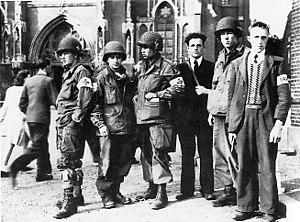
L'opération Market Garden est une opération militaire alliée essentiellement aéroportée de la Seconde Guerre mondiale qui se déroula en septembre 1944. Il s'agissait d'une tentative principalement menée par les armées britanniques de prendre des ponts franchissant les principaux fleuves des Pays-Bas occupés par les Allemands. Le succès aurait permis aux Alliés de contourner la ligne Siegfried et d'accéder à l'un des principaux centres industriels du IIIᵉ Reich, la Ruhr, et donc de terminer plus rapidement la guerre.
La résistance dans l'Europe occupée par les nazis englobe les différentes formes qu'a pu prendre l'opposition active à l'occupation par les forces de l'Axe et aux régimes collaborateurs au cours de la Seconde Guerre mondiale.
La 101ᵉ division aéroportée US — en anglais 101st Airborne Division — est une division de l'Armée de terre des États-Unis entraînée principalement pour l'assaut aéroporté, puis héliporté.
Richard Davis Winters dit Dick Winters est un officier de l'US Army et un vétéran de la Seconde Guerre mondiale. Durant ce conflit, il commande la Easy Company du 506ᵉ régiment d'infanterie parachutée de la 101ᵉ division aéroportée.